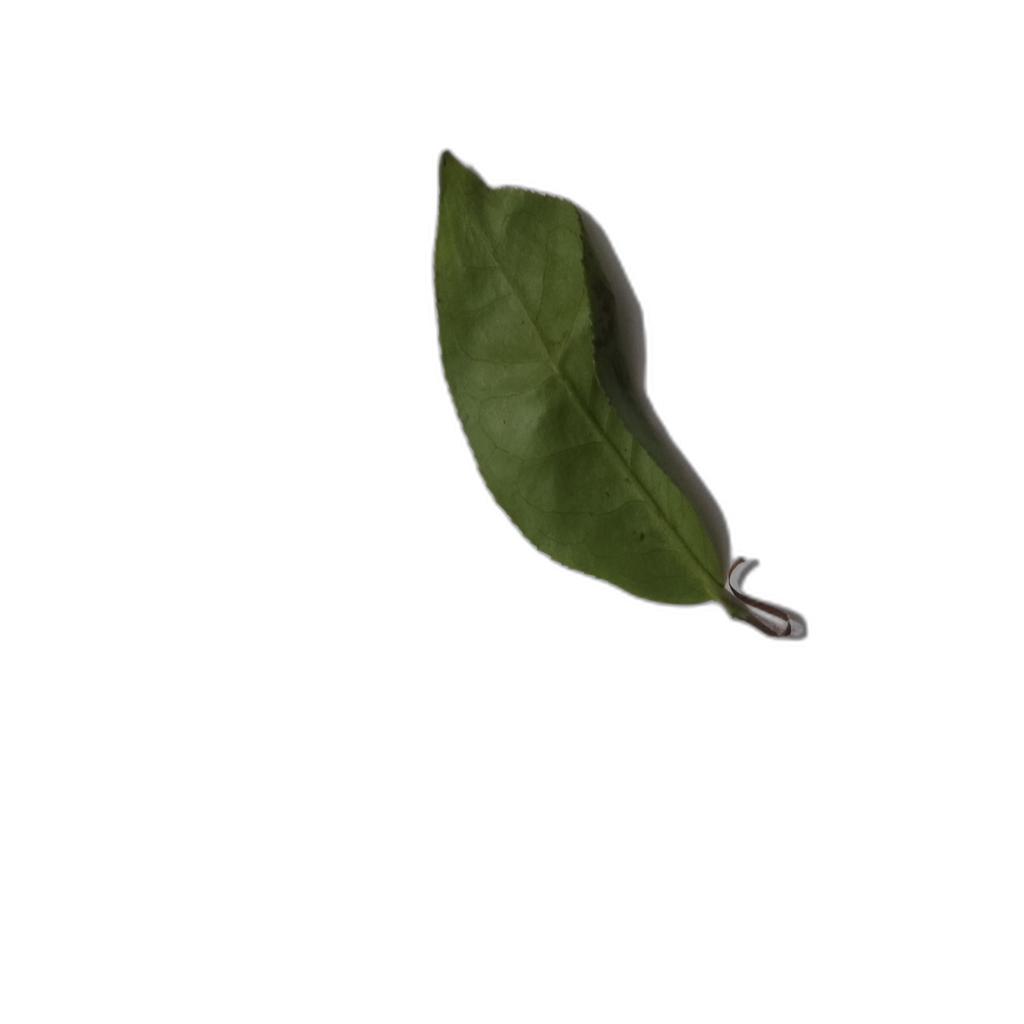
Label: Healthy